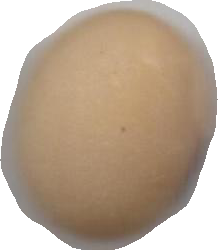
Variety: Anjasmoro